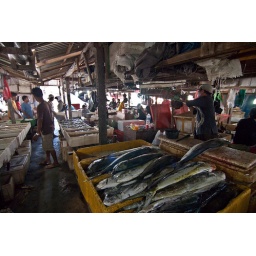
fish market in jimbaran